STS-125

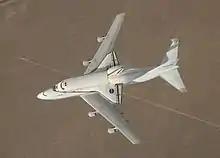
A unique view of "Atlantis" perched atop the modified Boeing 747 during its return ferry flight to Florida.

The crew of "Atlantis" had six possible landing opportunities on Saturday. Managers evaluated the best three opportunities of the day to try to bring the orbiter home. Saturday's first landing opportunity at Kennedy Space Center was waived due to poor weather forecasts, and observed weather violations for the landing criteria. After further evaluating weather patterns around Florida, managers on the ground chose to waive the second opportunity as well, and wait one more day to attempt to get the orbiter into Florida on Sunday. Weather in California had excellent forecasts, so if the attempts on Sunday to land in Florida were not successful, the shuttle would be able to land at Edwards Air Force Base without weather being an issue.